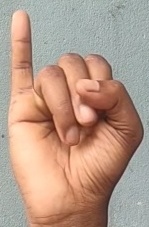
ASL sign: I